The Off Season

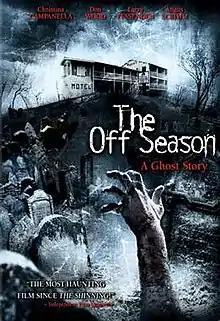

The Off Season is a 2004 independent horror film written and directed by James Felix McKenney and produced by Larry Fessenden's Glass Eye Pix. It was distributed through Lionsgate Home Entertainment.